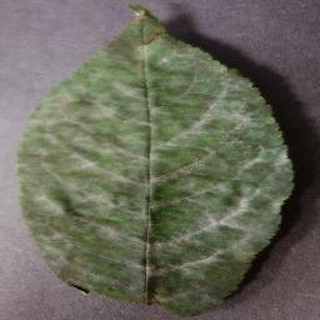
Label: cherry_powdery_mildew